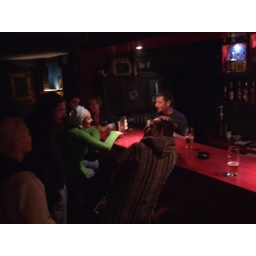
That's Tunafish there in the striped hooded shirt &amp;amp; Jim and Anna in the shadows